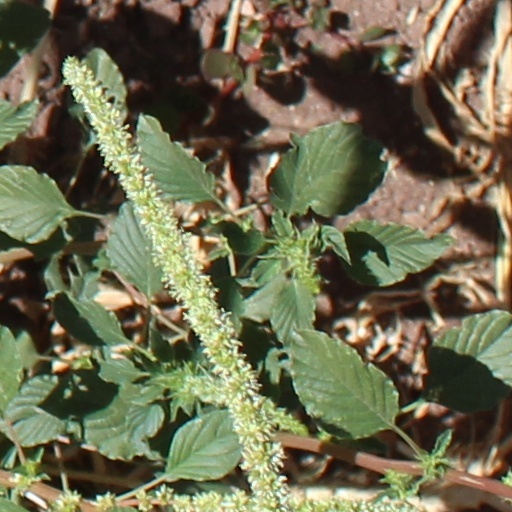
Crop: wheat